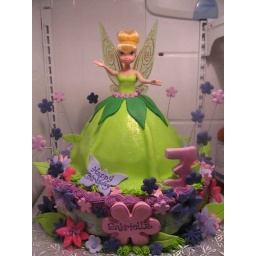
Cake done in buttercream with fondant flowers, tink is doll supplied, then dress is cake covered in fondant.